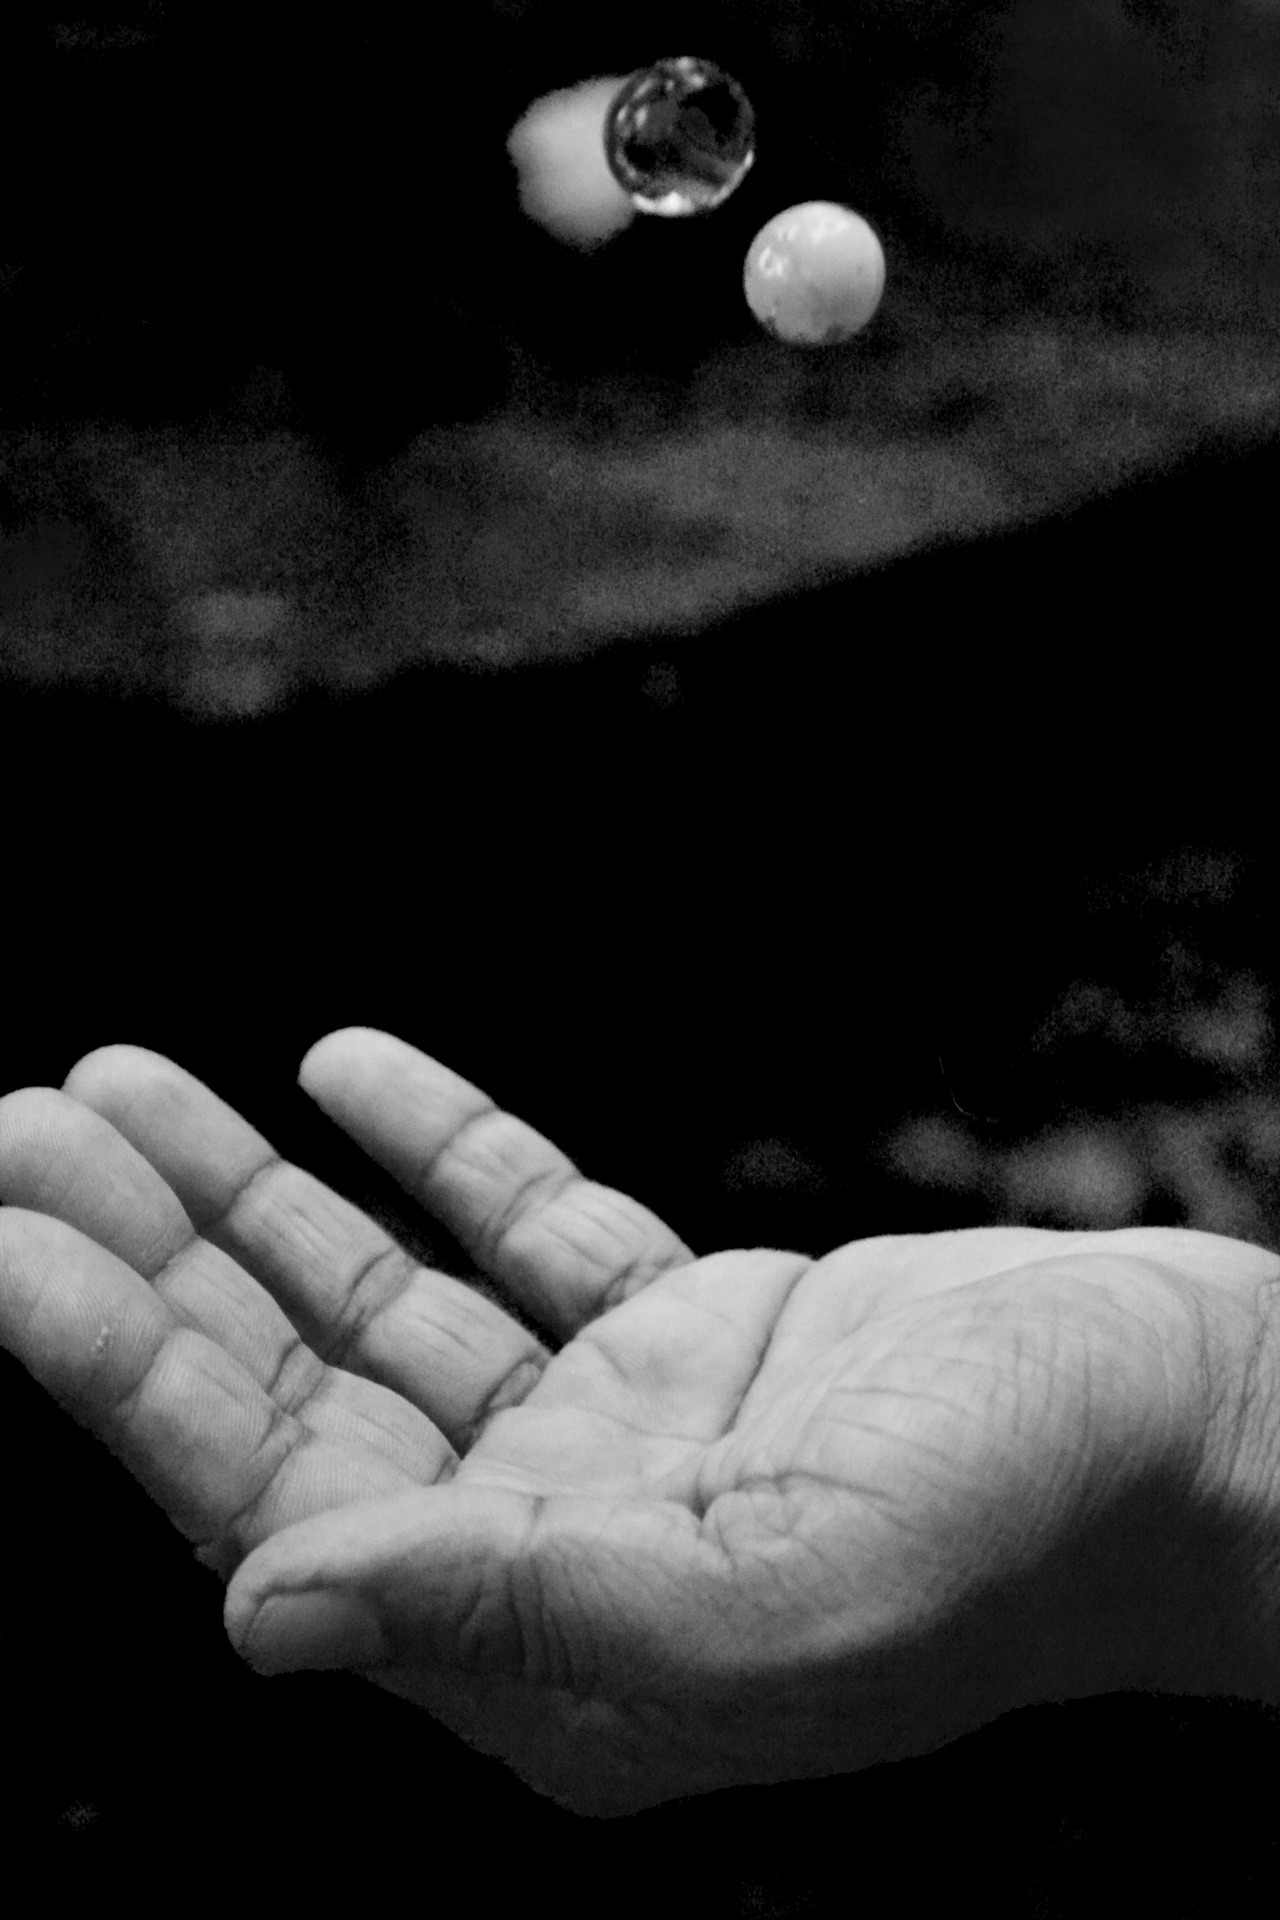
hand, black and white, white, photography, finger, darkness, floating, black, monochrome, toy, throw, toys, marbles, juggle, sri lanka, ceylon, in the air, monochrome photography, mawanella, juggling marbles